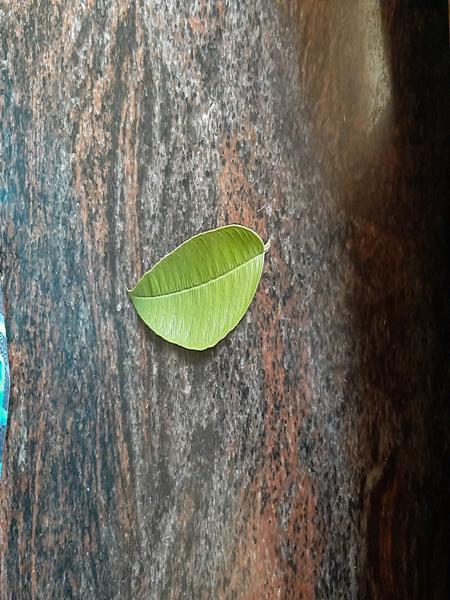
Plant: Guava